Birgir Sigurðsson (writer)

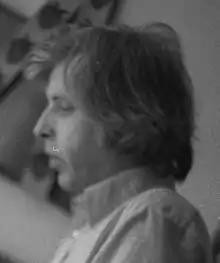
Icelandic writer Birgir Sigurðsson (1937) in his home in Reykjavík in 1976.

A journalist and schoolteacher in Iceland from the early 1960s, studied classical singing in Amsterdam in the late sixties but returned to teaching in Reykjavík and writing prolifically on the side. He established himself as a playwright and a poet during the seventies and became a full-time writer during the early 1980s, translating Sam Shepard for the Icelandic National Theatre and Doris Lessing's The Grass is Singing, with whom he formed a lifelong friendship. With his play Dagur Vonar he cemented his reputation as one of Iceland's greatest dramatists. Later he turned to writing novels, popular history books and TV documentaries.